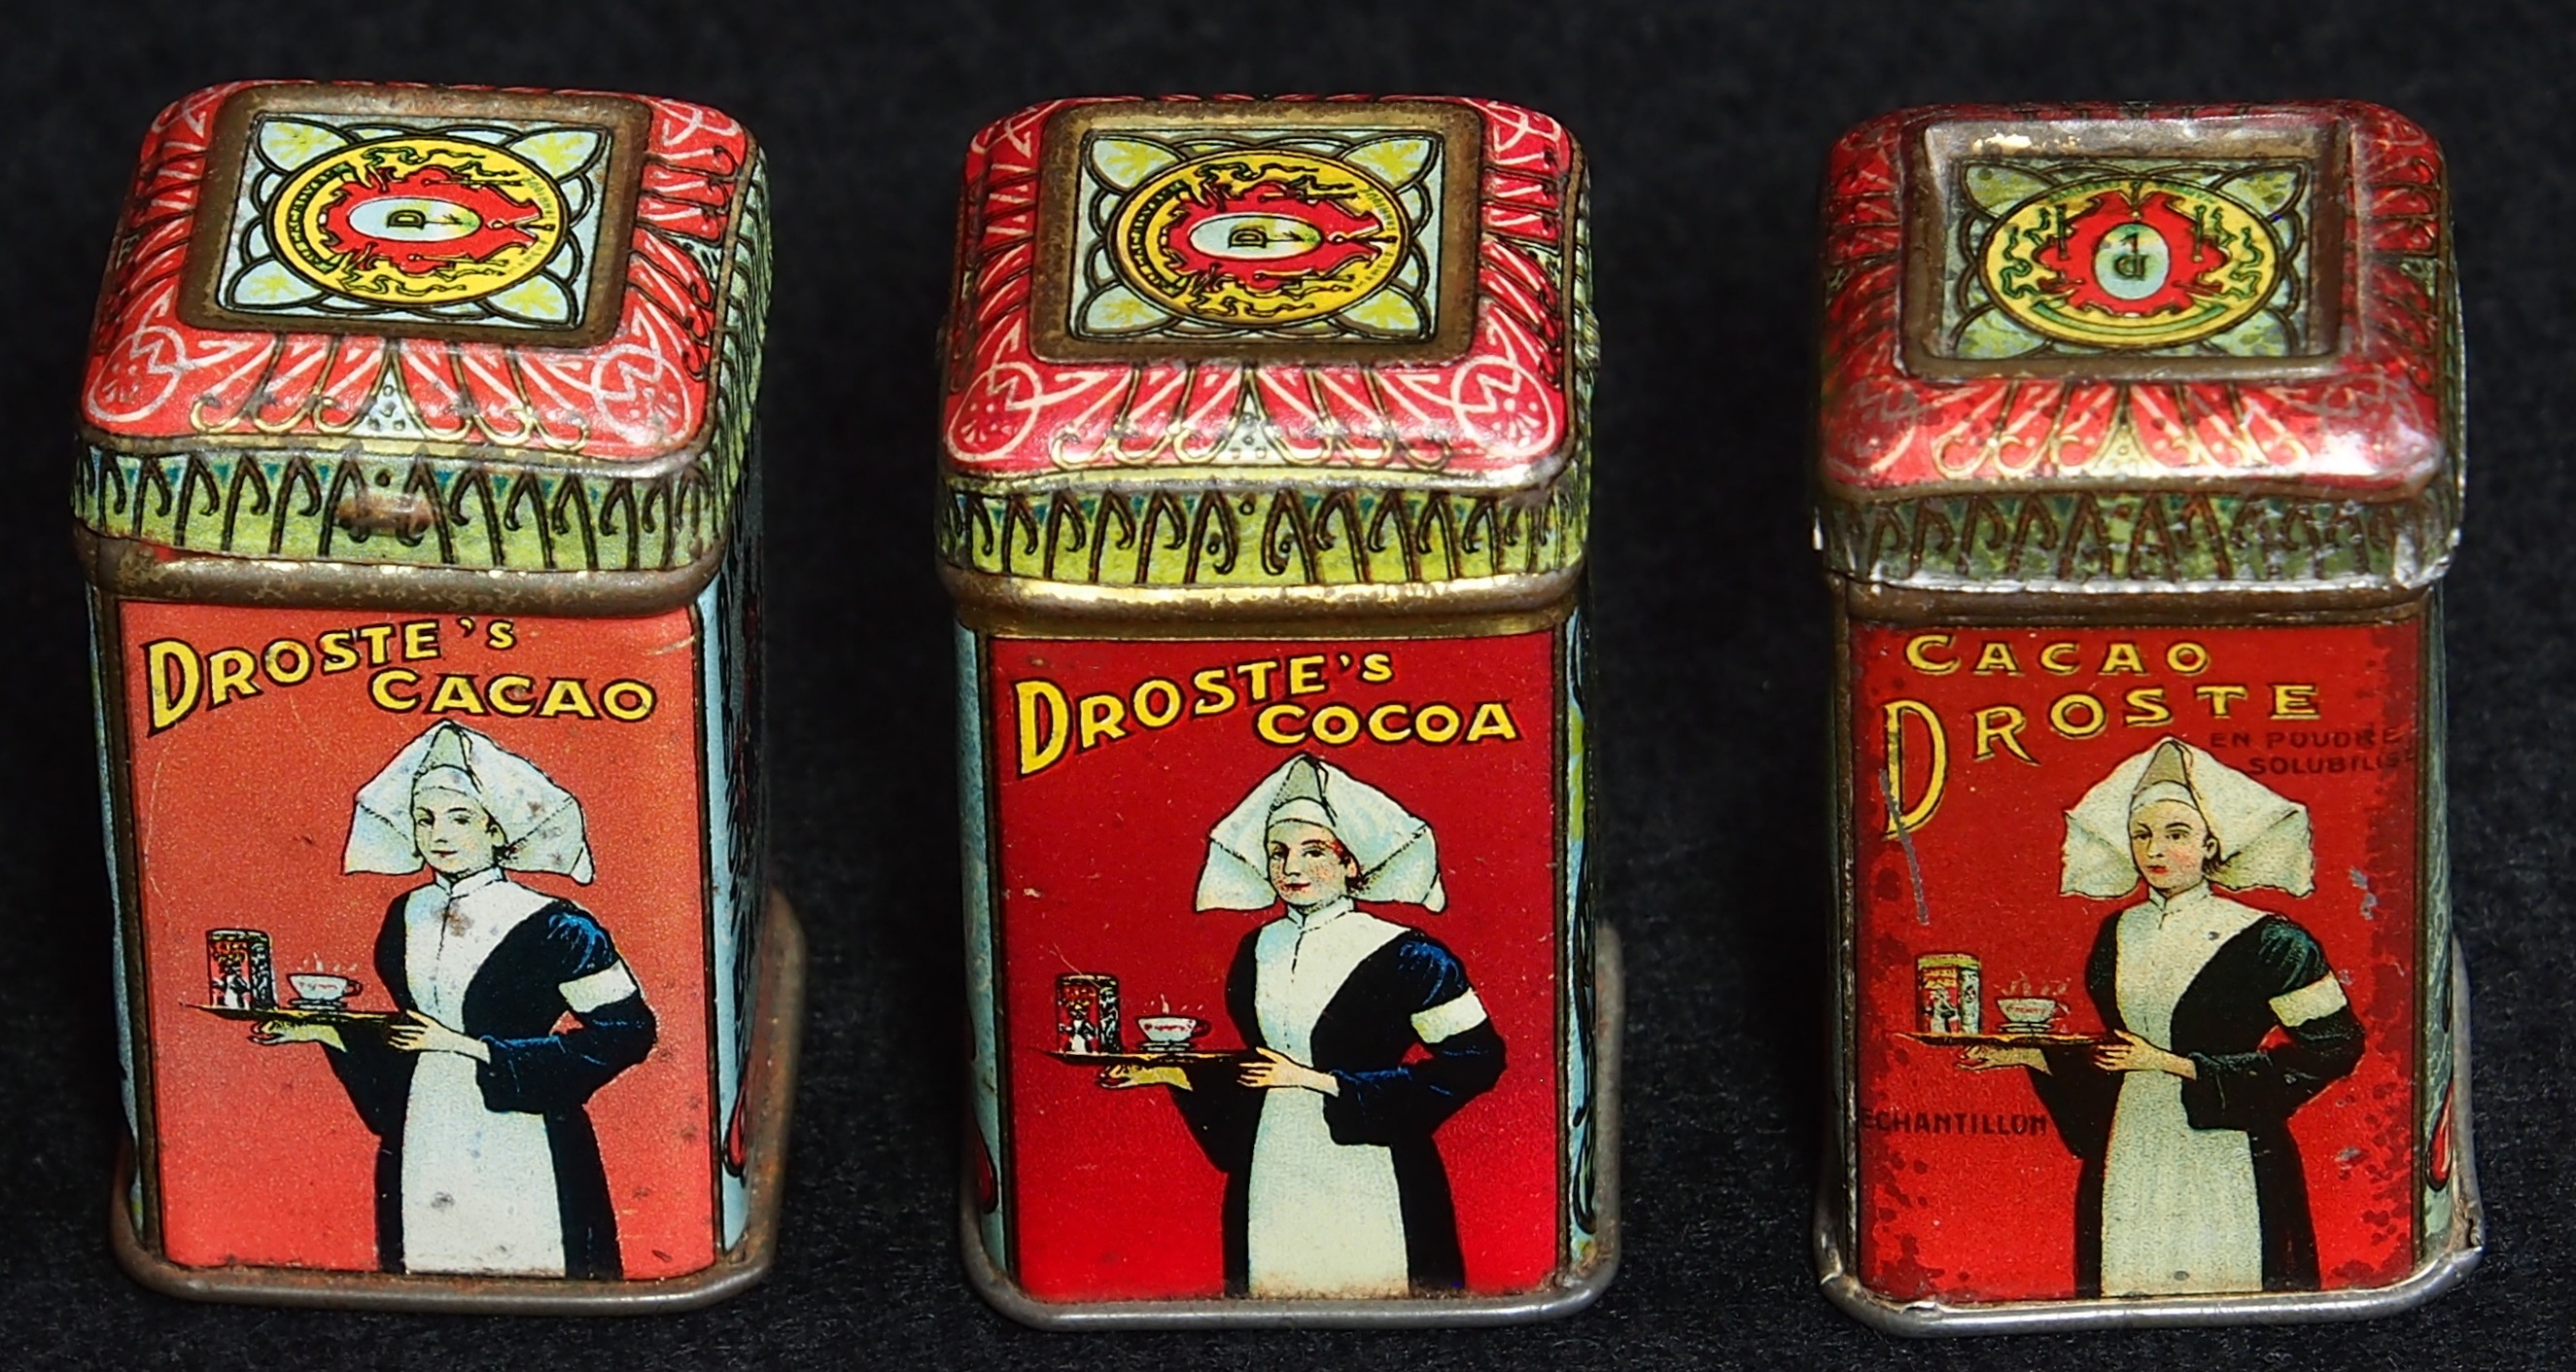
old, food, box, package, product, container, tin, cacao